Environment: real
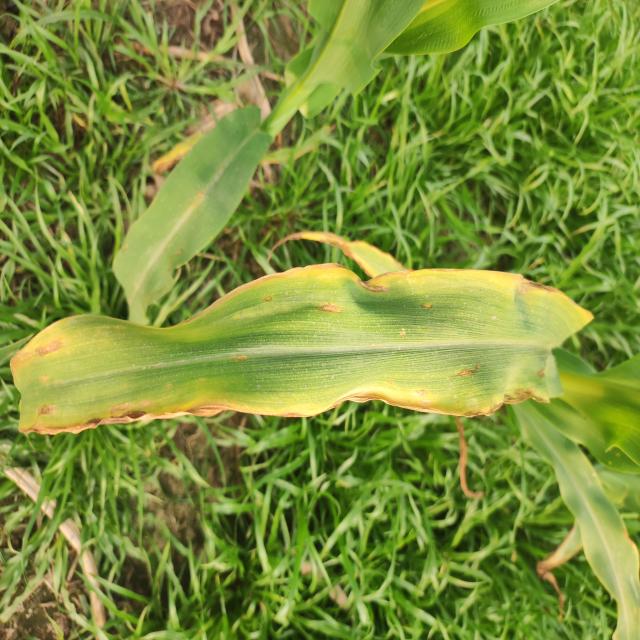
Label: potassium_deficiency